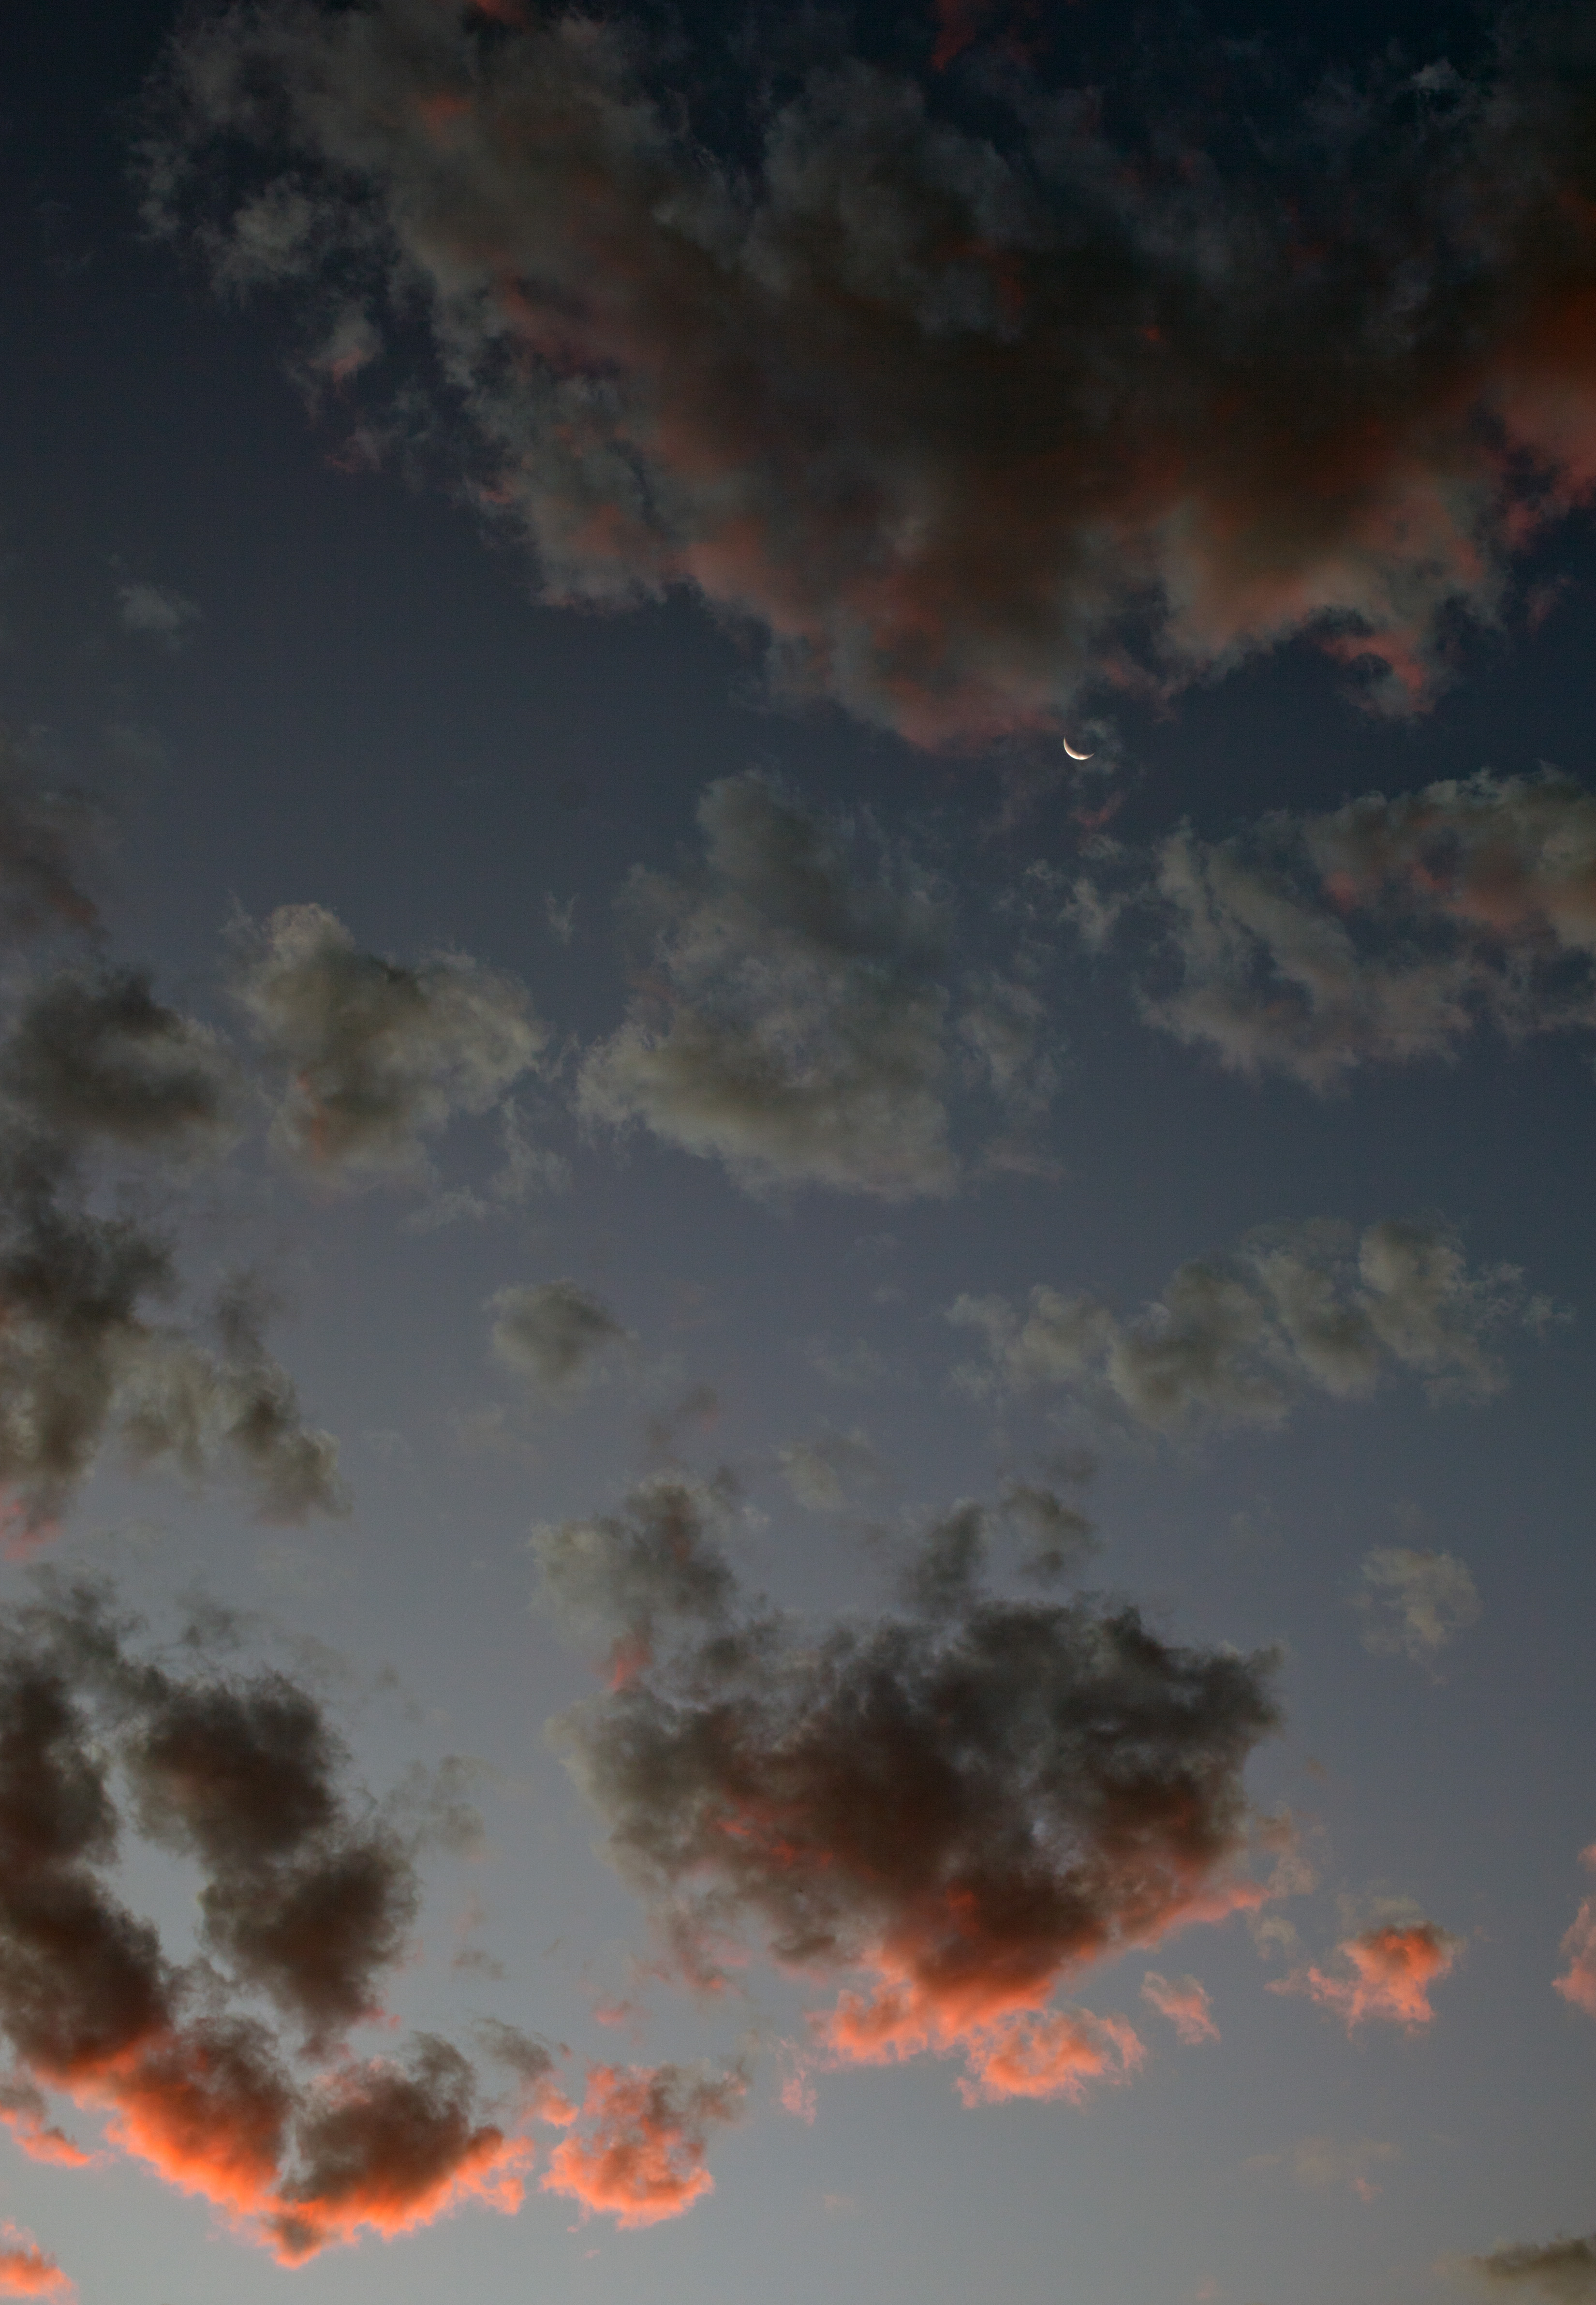
cloud, sky, sunrise, sunset, sunlight, dawn, atmosphere, dusk, evening, reflection, moon, clouds, luna, up, 365, sacramento, bard, afterglow, meteorological phenomenon